List of birds of Zimbabwe

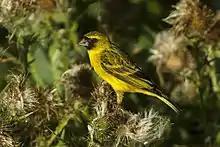

The monarch flycatchers are small to medium-sized insectivorous passerines which hunt by flycatching.